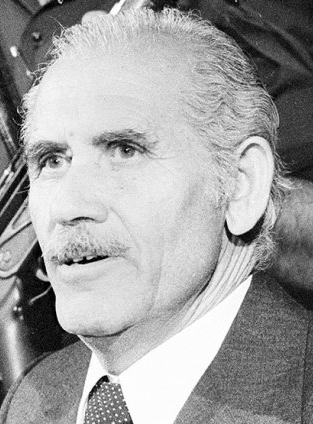
นูร์ มูฮัมหมัด ตะรากี

|name = นูร์ มูฮัมหมัด ตะรากีنور محمد ترکۍ
|image = Nur Muhammad Taraki.png
|order = รายนามประธานาธิบดีอัฟกานิสถาน|ประธานสภาเปรซิเดียมแห่งสภาการปฏิวัติ
|term_start = 30 เมษายน ค.ศ. 1978
|term_end = 14 กันยายน ค.ศ. 1979
|predecessor = อับดุล ควาดิร์ ดาการ์วัล
|successor = ฮะฟีซอลลาห์ อะมีน
|order2 = นายกรัฐมนตรีอัฟกานิสถาน|ประธานสภารัฐมนตรี
|term_start2 = 1 พฤษภาคม ค.ศ. 1978
|term_end2 = 27 มีนาคม ค.ศ. 1979
|predecessor2 = โมฮัมหมัด มูซา ชาฟิค
|successor2 = ฮะฟีซอลลาห์ อะมีน
|order3 = เลขาธิการคณะกรรมการกลางพรรคประชาธิปไตยประชาชนอัฟกานิสถาน
|term_start3 = 1 มกราคม ค.ศ. 1965
|term_end3 = 14 กันยายน ค.ศ. 1979
|predecessor3 = "เริ่มตำแหน่ง"
|successor3 = ฮะฟีซอลลาห์ อะมีน
|birth_place = จังหวัดกัซนี, เอมิเรตอัฟกานิสถาน
|death_place = คาบูล, สาธารณรัฐประชาธิปไตยอัฟกานิสถาน
|party = พรรคประชาธิปไตยประชาชนอัฟกานิสถาน
|religion = อิสลาม
|profession = นักการเมือง, นักหนังสือพิมพ์, นักเขียน
นูร์ มูฮัมหมัด ตะรากี (; , 15 กรกฎาคม ค.ศ. 1917 – 8 ตุลาคม ค.ศ. 1979) เป็นนักการเมืองชาวอัฟกานิสถาน เป็นประธานาธิบดีอัฟกานิสถาน|ผู้นำสาธารณรัฐประชาธิปไตยอัฟกานิสถานคนแรก (ค.ศ. 1978–1979)
นูร์ มูฮัมหมัด ตะรากีเกิดในจังหวัดกัซนี เมื่อ ค.ศ. 1917 พออายุได้ 15 ปี เขาก็ไปทำงานที่เมืองบอมเบย์ และได้พบกับสมาชิกพรรคคอมมิวนิสต์แห่งอินเดียหลายคน ต่อมาตะรากีทำงานที่กระทรวงการคลัง และเขียนหนังสือที่มีเนื้อหาเกี่ยวกับสังคมนิยมหลายเล่ม จนรัฐบาลโซเวียตขนานนามเขาว่าเป็น "แมกซิม กอร์กีแห่งอัฟกานิสถาน" ต่อมาในปี ค.ศ. 1952 ตะรากีถูกส่งไปทำงานที่สถานทูตอัฟกานิสถานในสหรัฐอเมริกา แต่การวิพากษ์วิจารณ์การปกครองของพระเจ้าโมฮัมหมัด ซาฮีร์ ชาห์ ทำให้เขาถูกไล่ออกจากงาน ทำให้ในปี ค.ศ. 1965 ตะรากีก่อตั้งพรรคประชาธิปไตยประชาชนอัฟกานิสถาน และขึ้นเป็นเลขาธิการพรรค ได้สนับสนุนแนวคิดให้อัฟกานิสถานเป็นรัฐตามลัทธิเลนิน จนกระทั่งปี ค.ศ. 1978 ผู้นำฝ่ายซ้ายคนหนึ่งของพรรคถูกลอบสังหาร ตัวตะรากีเองและสมาชิกคนอื่น ๆ ถูกกักบริเวณ ทำให้เกิดการปฏิวัติเซาร์|การลุกฮือ หลังรัฐบาลในขณะนั้นถูกโค่นล้ม ตะรากีก็ขึ้นเป็นประธานสภาการปฏิวัติ มีอำนาจเทียบเท่าประธานาธิบดีและนายกรัฐมนตรี และเปลี่ยนชื่อประเทศเป็น "สาธารณรัฐประชาธิปไตยอัฟกานิสถาน" การปกครองด้วยระบอบคอมมิวนิสต์ทำให้ประชาชนไม่พอใจและเกิดการก่อการกำเริบที่เฮรัต พ.ศ. 2522|การก่อการกำเริบ รวมถึงความขัดแย้งกับฮะฟีซอลลาห์ อะมีน ทำให้ตะรากีถูกสังหารในปี ค.ศ. 1979
== อ้างอิง ==
== แหล่งข้อมูลอื่น ==
*
*
* Nur Muhammad Taraki - NNDB
หมวดหมู่:นักลัทธิคอมมิวนิสต์
หมวดหมู่:นักการเมืองอัฟกานิสถานที่ถูกลอบสังหาร
หมวดหมู่:นักการเมืองอัฟกานิสถาน
หมวดหมู่:ประธานาธิบดีอัฟกานิสถาน
หมวดหมู่:นายกรัฐมนตรีอัฟกานิสถาน
หมวดหมู่:เลขาธิการพรรคคอมมิวนิสต์
หมวดหมู่:ประมุขแห่งรัฐที่ถูกลอบสังหาร
หมวดหมู่:หัวหน้ารัฐบาลที่ถูกลอบสังหาร
หมวดหมู่:บุคคลจากจังหวัดกัซนี